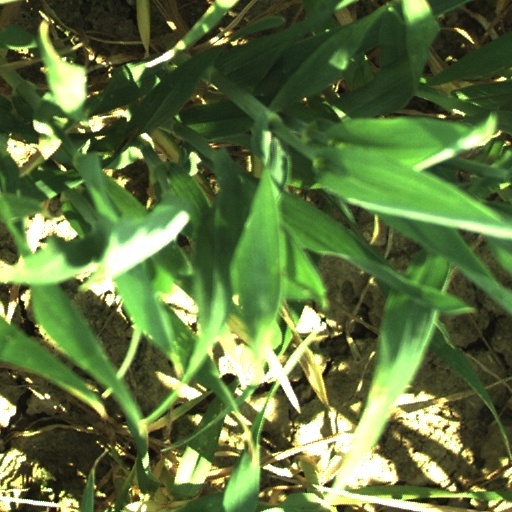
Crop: wheat